Economy of Northern Ireland

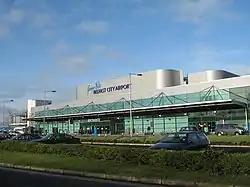
George Best Belfast City Airport

The coal industry in Northern Ireland peaked in the 20th-century. This area became known as the "coal quay". The big three coal companies were Cawoods Coal, Hugh Craig & Co. and John Kelly Limited.